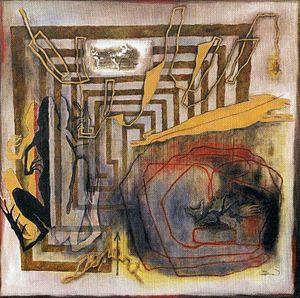
Roger Zanoni, né à Thionville en 1942, artiste contemporain français, vit à Cannes où il réalise son œuvre. Issu du métier du cinéma, il se consacre à la peinture ainsi qu’à des recherches fondamentales sur les thèmes de la perception et du rêve. Naissent des œuvres oniriques et surréalistes, des installations, avec la complicité de photographes sur des thèmes mythologiques, ainsi que plusieurs jeux de tarot aux lignes traditionnelles et contemporaines, édités dans The Encyclopedia of Tarot de Stuart R. Kaplan. ; Ses créations sont exposées dans de nombreux musées et espaces contemporains, en France et dans d'autres pays. Il a reçu le Prix Artoteque en 2007, à Londres.